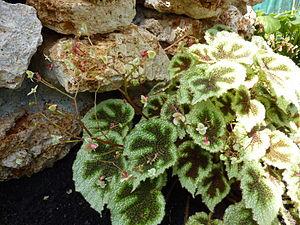
Begonia masoniana var. tricolor, serres chaudes d'Auteuil - Jardin botanique de la Ville de Paris - France
Les bégonias sont des plantes à fleurs du genre Begonia qui représente la quasi-totalité de la famille des Bégoniacées, avec plus de 1 800 espèces. Celles-ci sont la plupart du temps facilement reconnaissables à leurs feuilles asymétriques et aux fragiles fleurs à minuscule cœur jaune, parfois très dissemblables sur un même pied, selon qu'elles sont mâles ou femelles, puisque ce sont des plantes monoïques strictes ; tandis que les autres caractères apparaissent au contraire très variables d'une espèce à l'autre, tant la forme et la couleur du feuillage et des fleurs, que par le port ou la hauteur, qui s'échelonne de quelques centimètres à 3 ou 4 mètres. À ces espèces botaniques, il faut ajouter presque autant d'hybrides et de multiples cultivars horticoles.
Begonia masoniana, le Bégonia croix de fer, est une espèce de plantes de la famille des Begoniaceae. Ce bégonia rhizomateux fait partie de la section des Coelocentrum et il est originaire du Guangxi, en Chine. L'espèce fait partie de la section Coelocentrum ; elle a été décrite en 1959 par Rudolf Christian Ziesenhenne, à la suite du botaniste allemand Edgar Irmscher. L'épithète spécifique, masoniana, est un hommage à l'horticulteur britannique Maurice L. Mason qui l'a découvert à Singapour et importé en Europe.